Ukraine (bicycle)

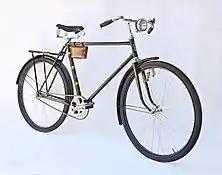
Bicycle "Ukraine" B-120, serial model of production of 1961

In 1926, the production of a men's road bicycle was established, which was named "Ukraine". It was a model of a bicycle produced by Leitner's factory in pre-revolutionary times. Information on the design and number of bicycles produced is not known.